News of the World (album)

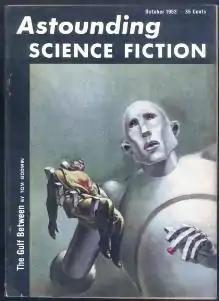
For the album cover, Frank Kelly Freas repainted his illustration for the October 1953 issue of "Astounding Science Fiction".

"Get Down, Make Love", written by Mercury, is among the most sexually oriented songs in the Queen catalogue. Eddy calls it one of the album's funkier tracks, with a "proto-industrial-music perviness" which eventually morph into "sex-moaning psychedelic spaces" that constitute a form of 'dub-metal' comparable to similar parts of Led Zeppelin's "Whole Lotta Love".